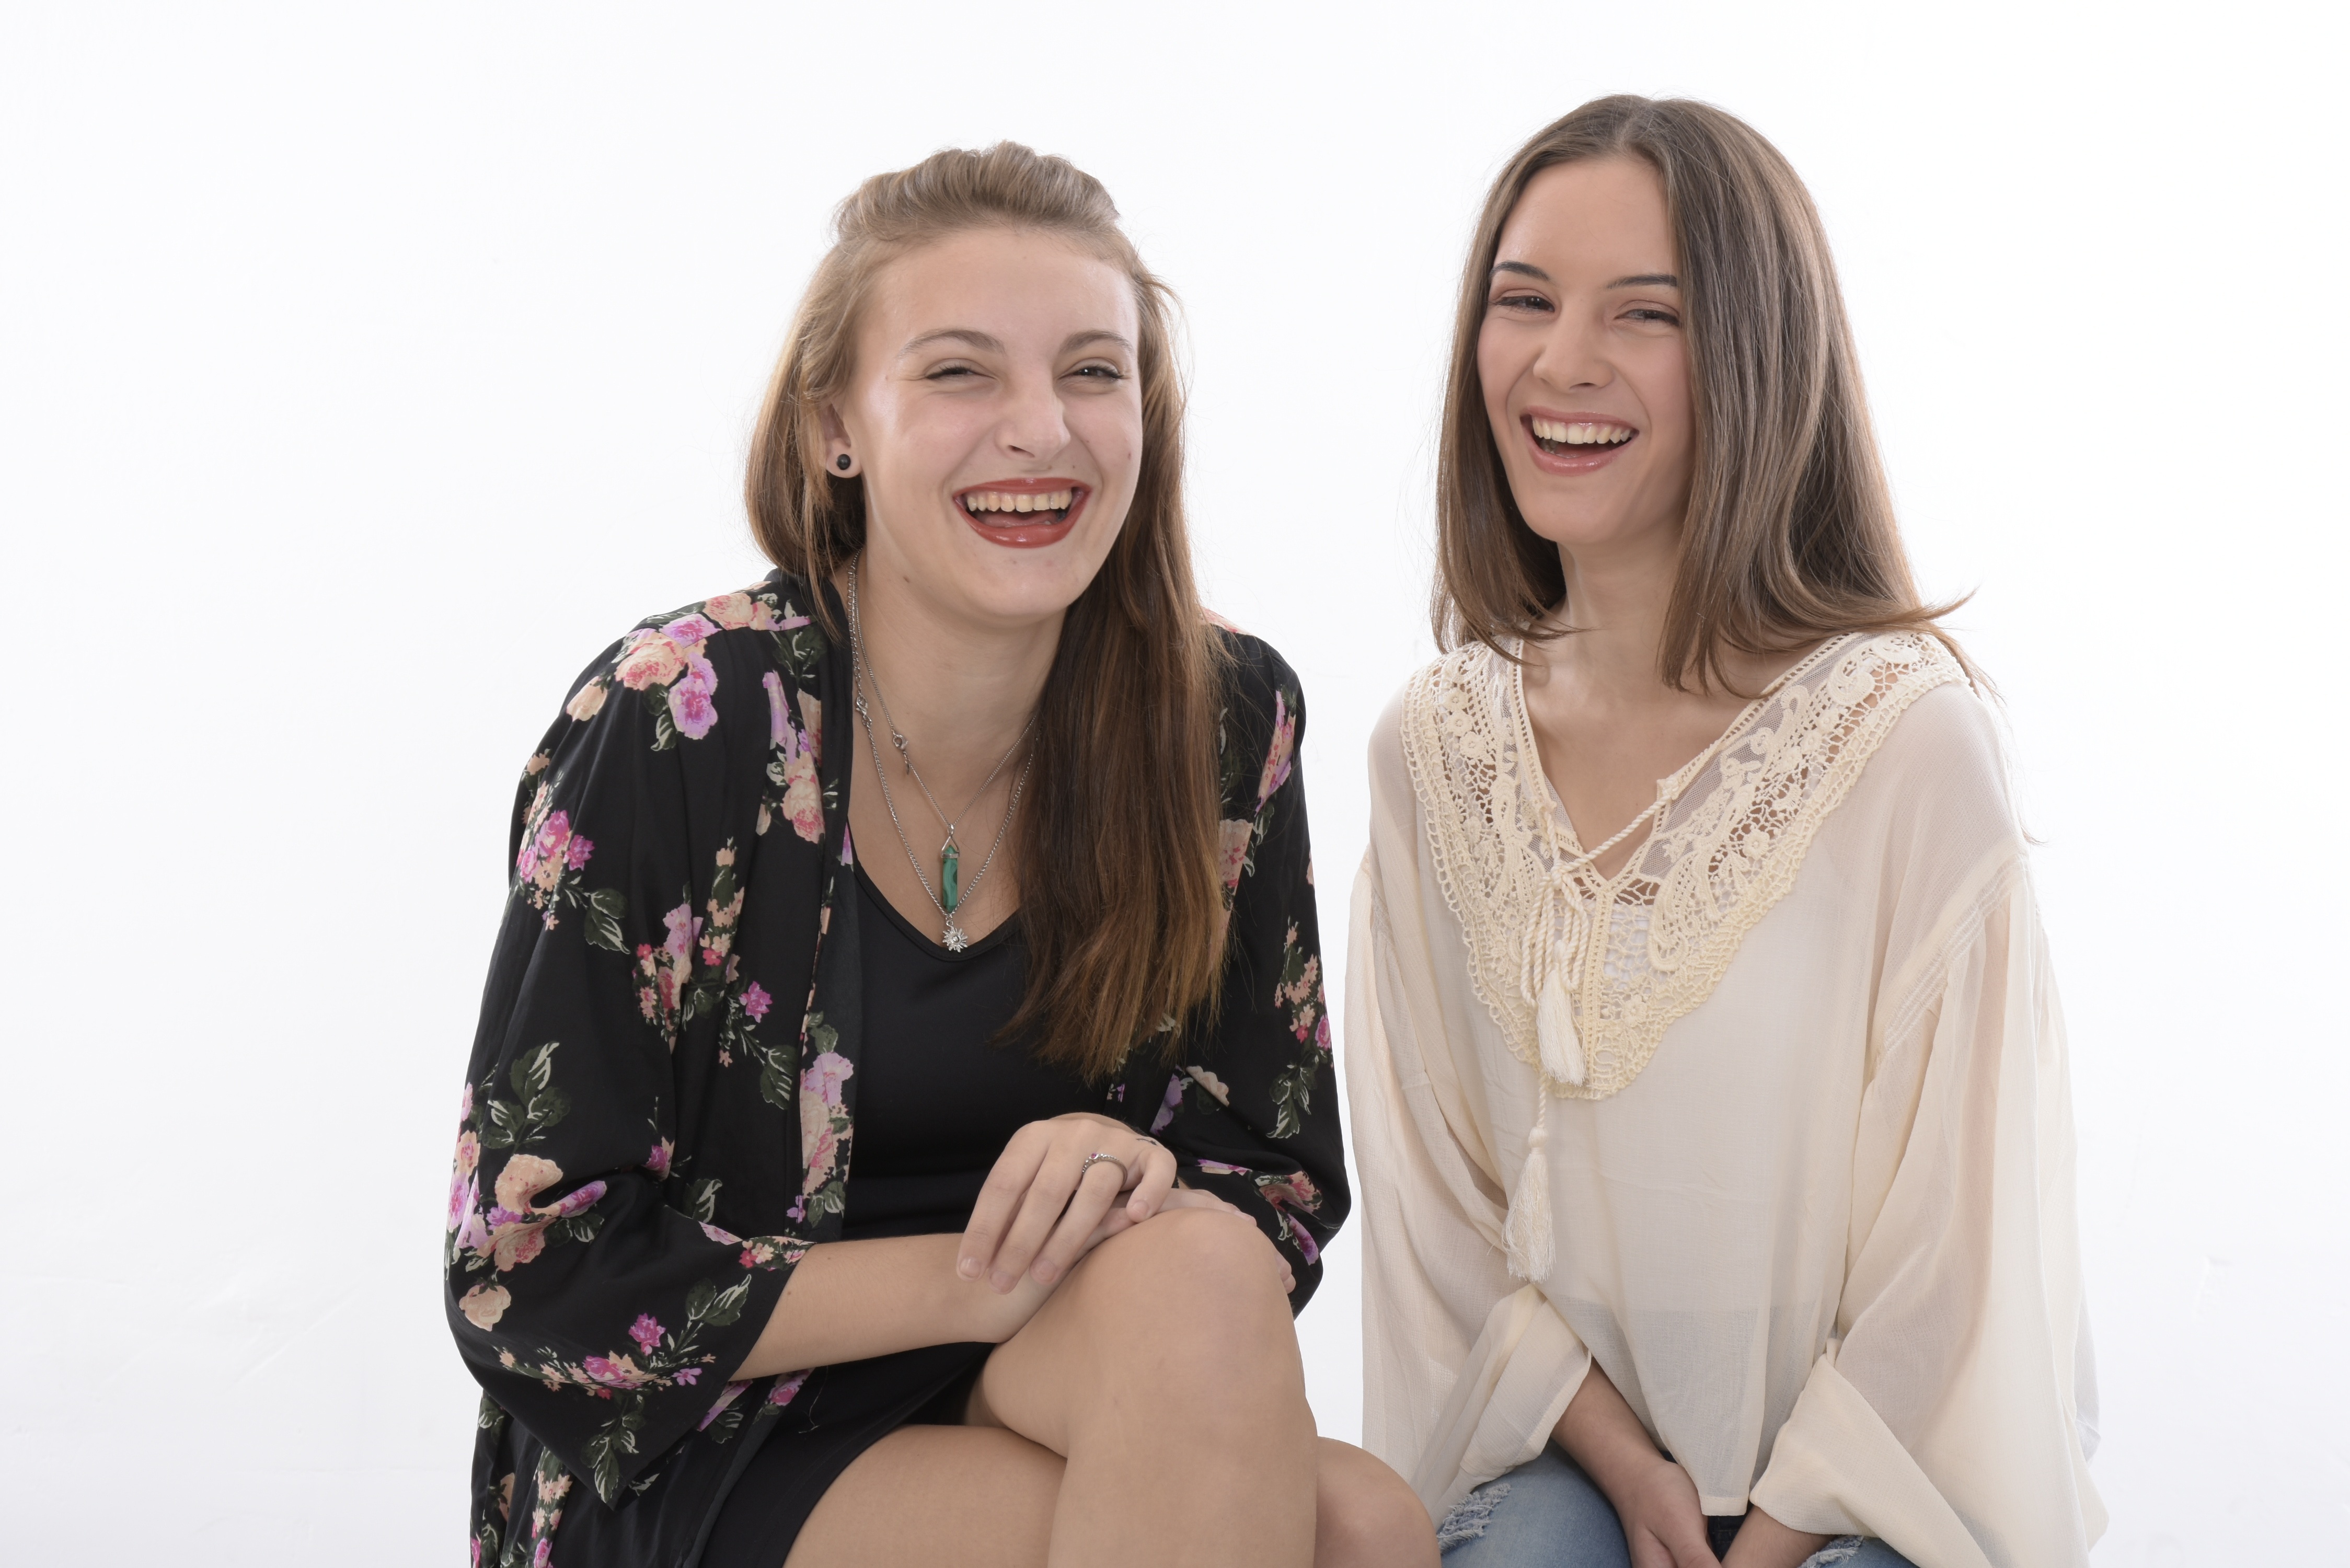
person, people, model, fashion, clothing, laughing, girls, dress, happy, beauty, photo shoot, portrait photography